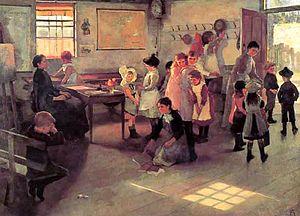
Elizabeth Adela Forbes est une peintre canadienne qui a d'abord pratiqué au Royaume-Uni.